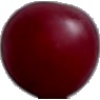
Label: Cherry Wax Red 1